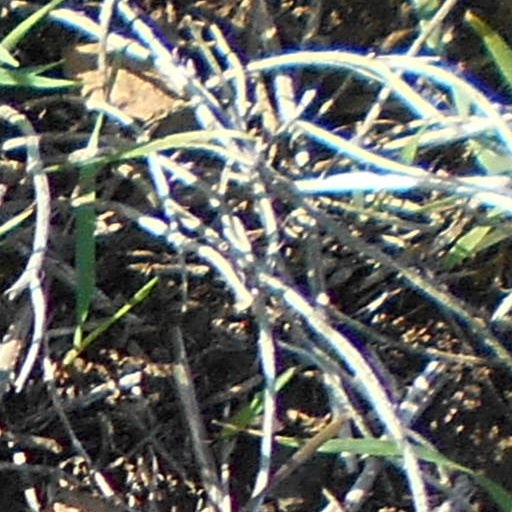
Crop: wheat